USS Fulton (AS-1)

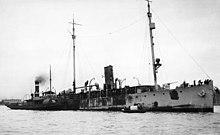
USS "Fulton" (PG-49) in March 1934 after her fire at sea.

"Fulton" was recommissioned on 2 September 1930 for duty as a survey ship in the Panama Canal Zone, reclassified as a gunboat, PG-49, on 29 September. On 3 March 1931, she returned to Balboa. Aside from a voyage north for overhaul in the winter of 1931–32, she conducted surveys in the Canal Zone area until arriving at San Diego on 13 August 1932 to prepare for duty in the Asiatic Fleet.